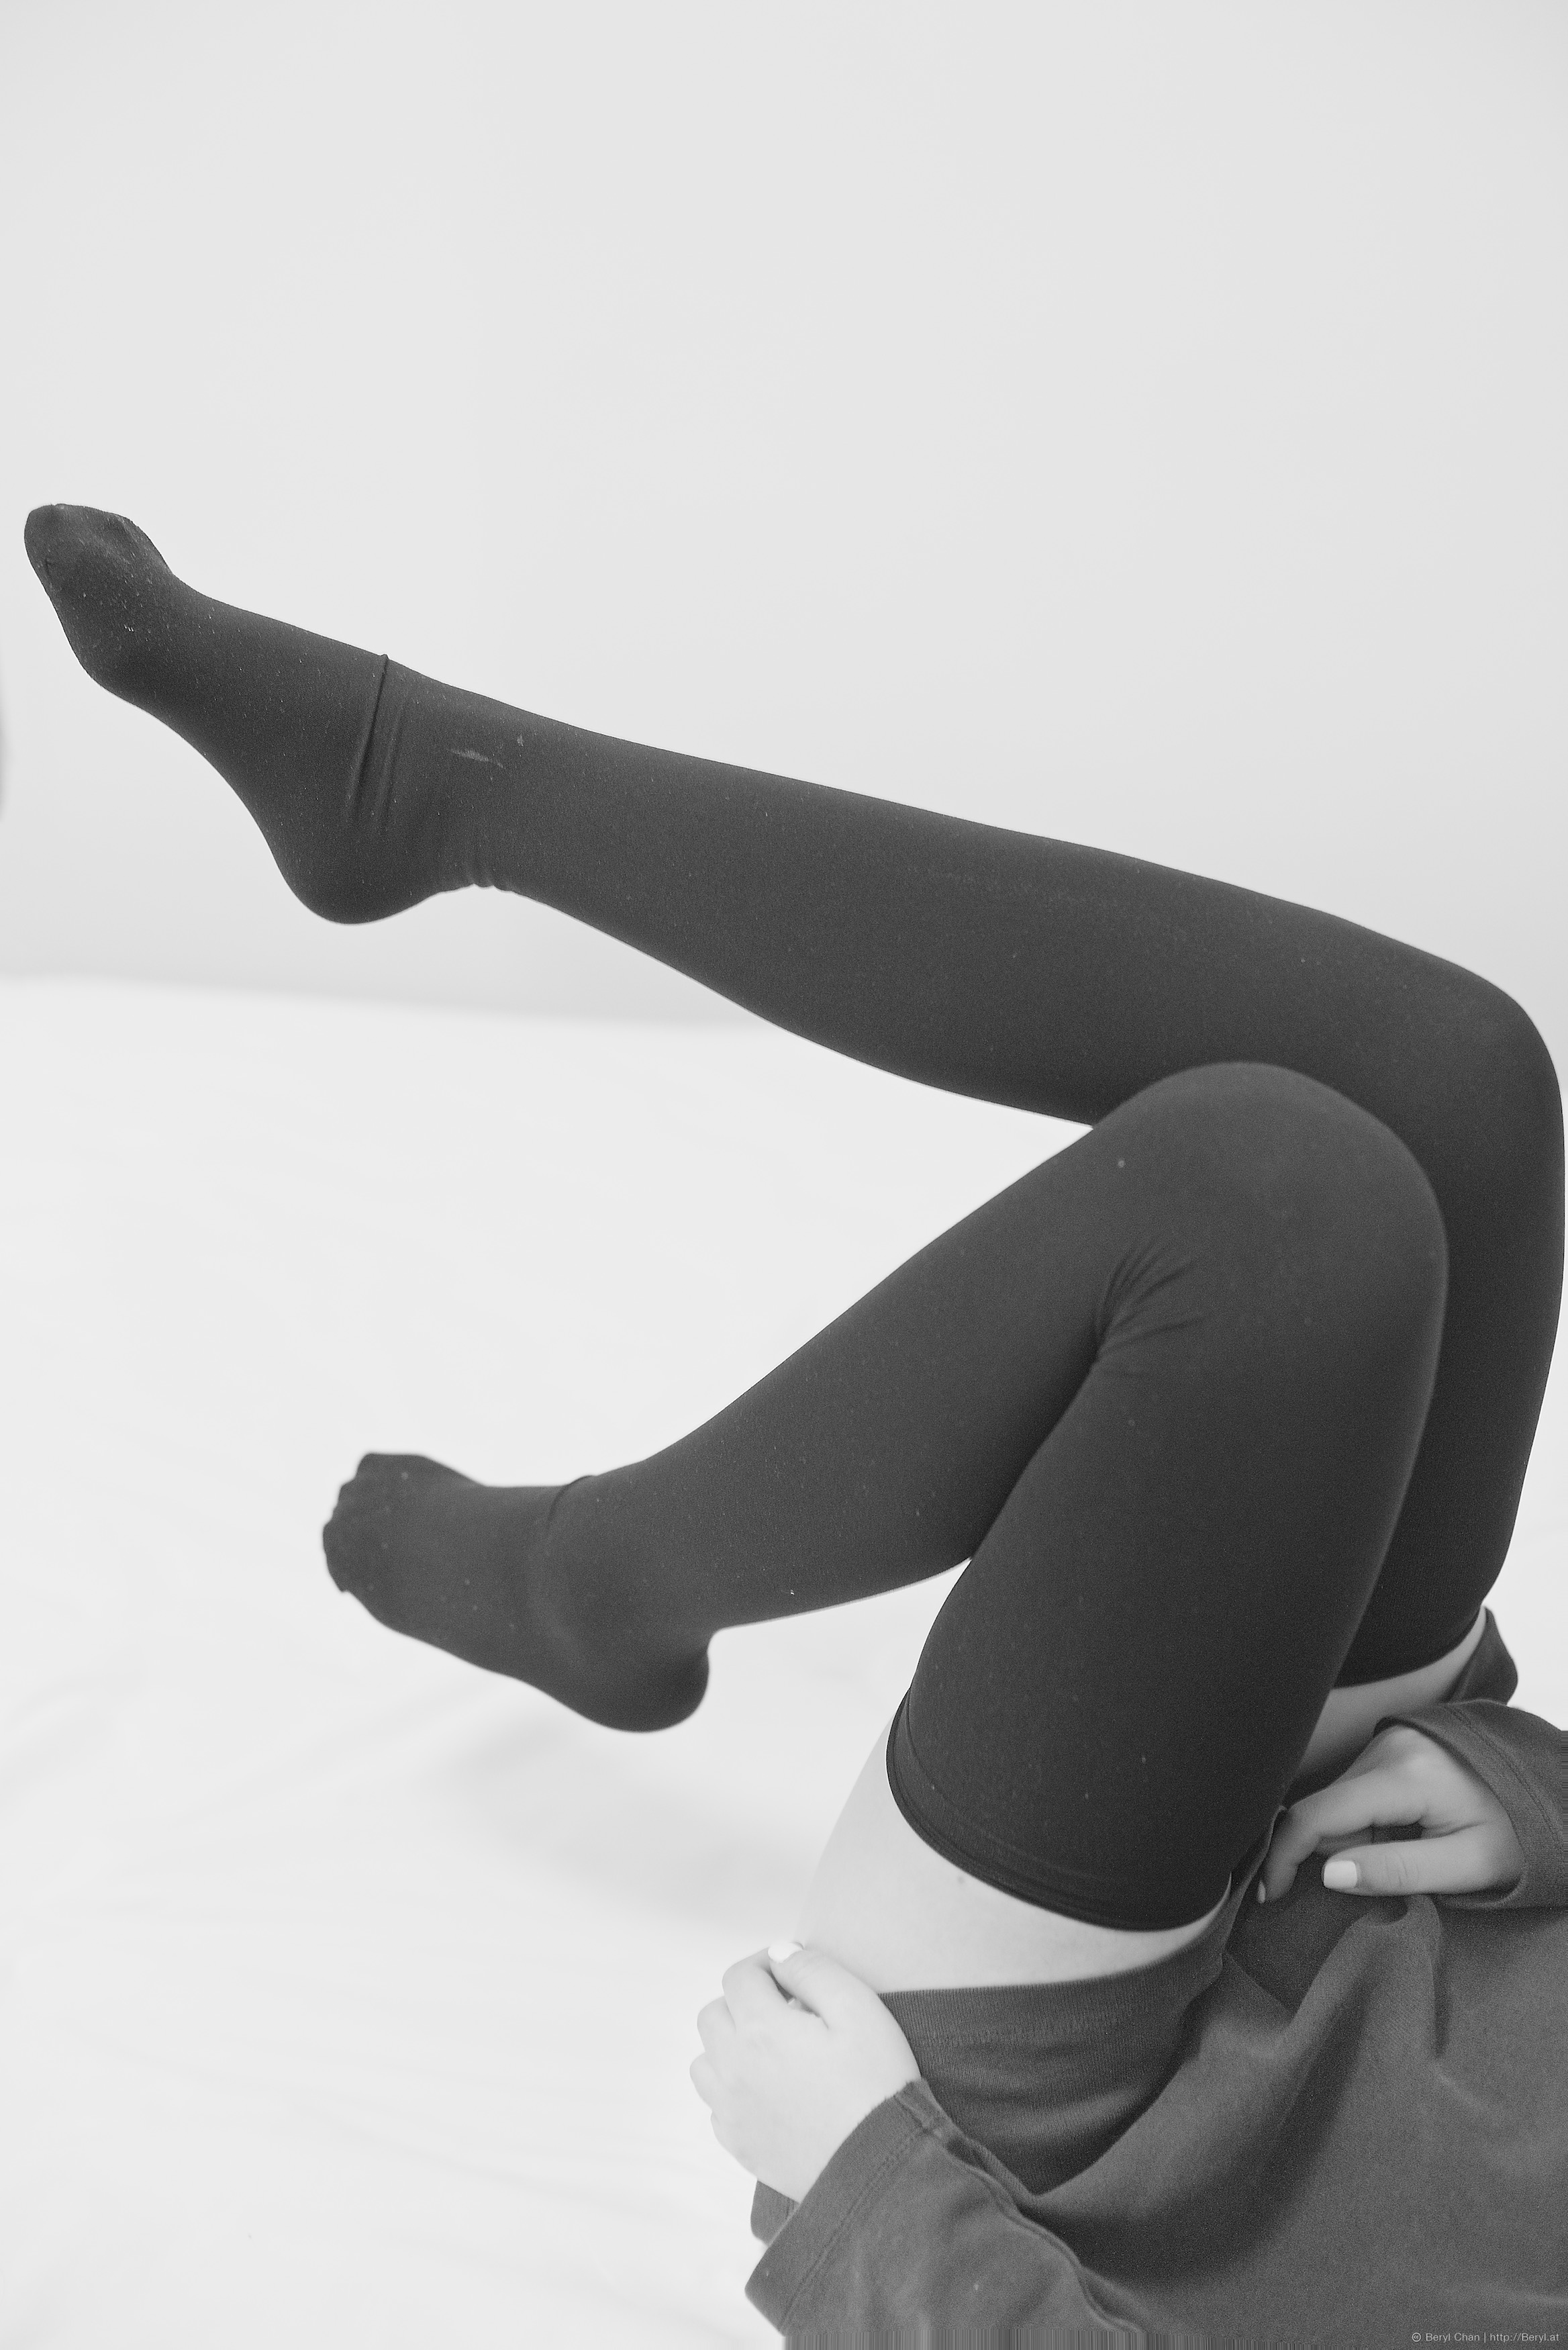
hand, girl, feet, cute, leg, portrait, finger, foot, sitting, indoor, nikon, black, closeup, arm, human body, hands, bed, legs, thigh, faceless, detail, body, socks, tights, kneehighsocks, nikond800e, kneesocks, manuallensnocpu, teenage, longsocks, schoolgirl, sock, teen, sense, human positions, human action, physical fitness